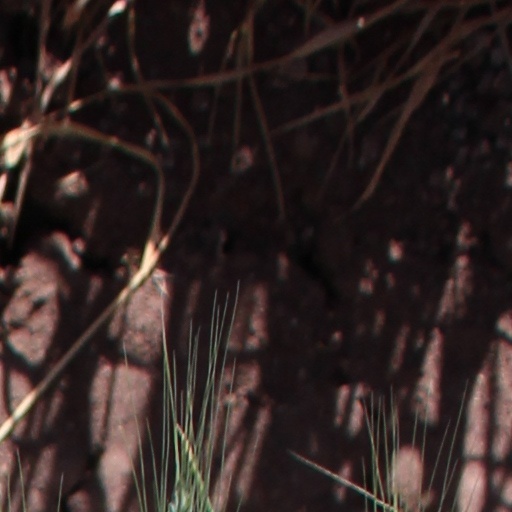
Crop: wheat